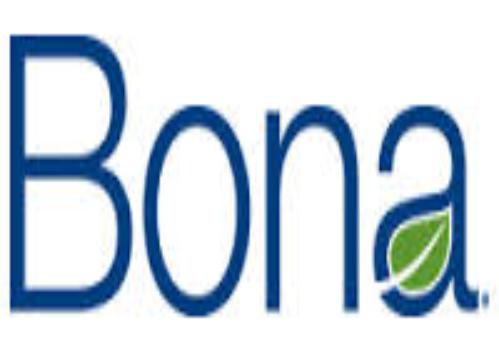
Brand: Bona
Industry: Others